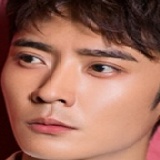
diễn viên Trương Đan Phong